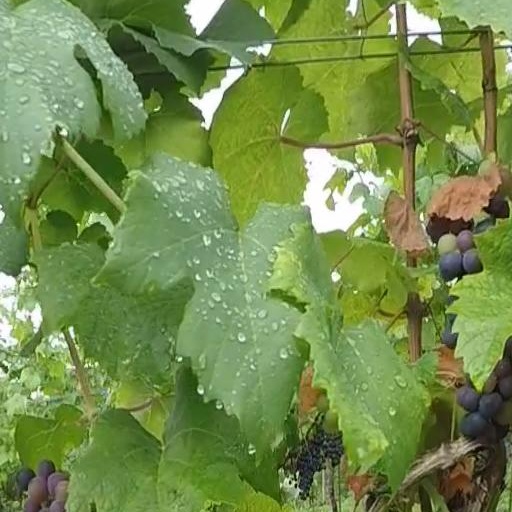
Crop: grape